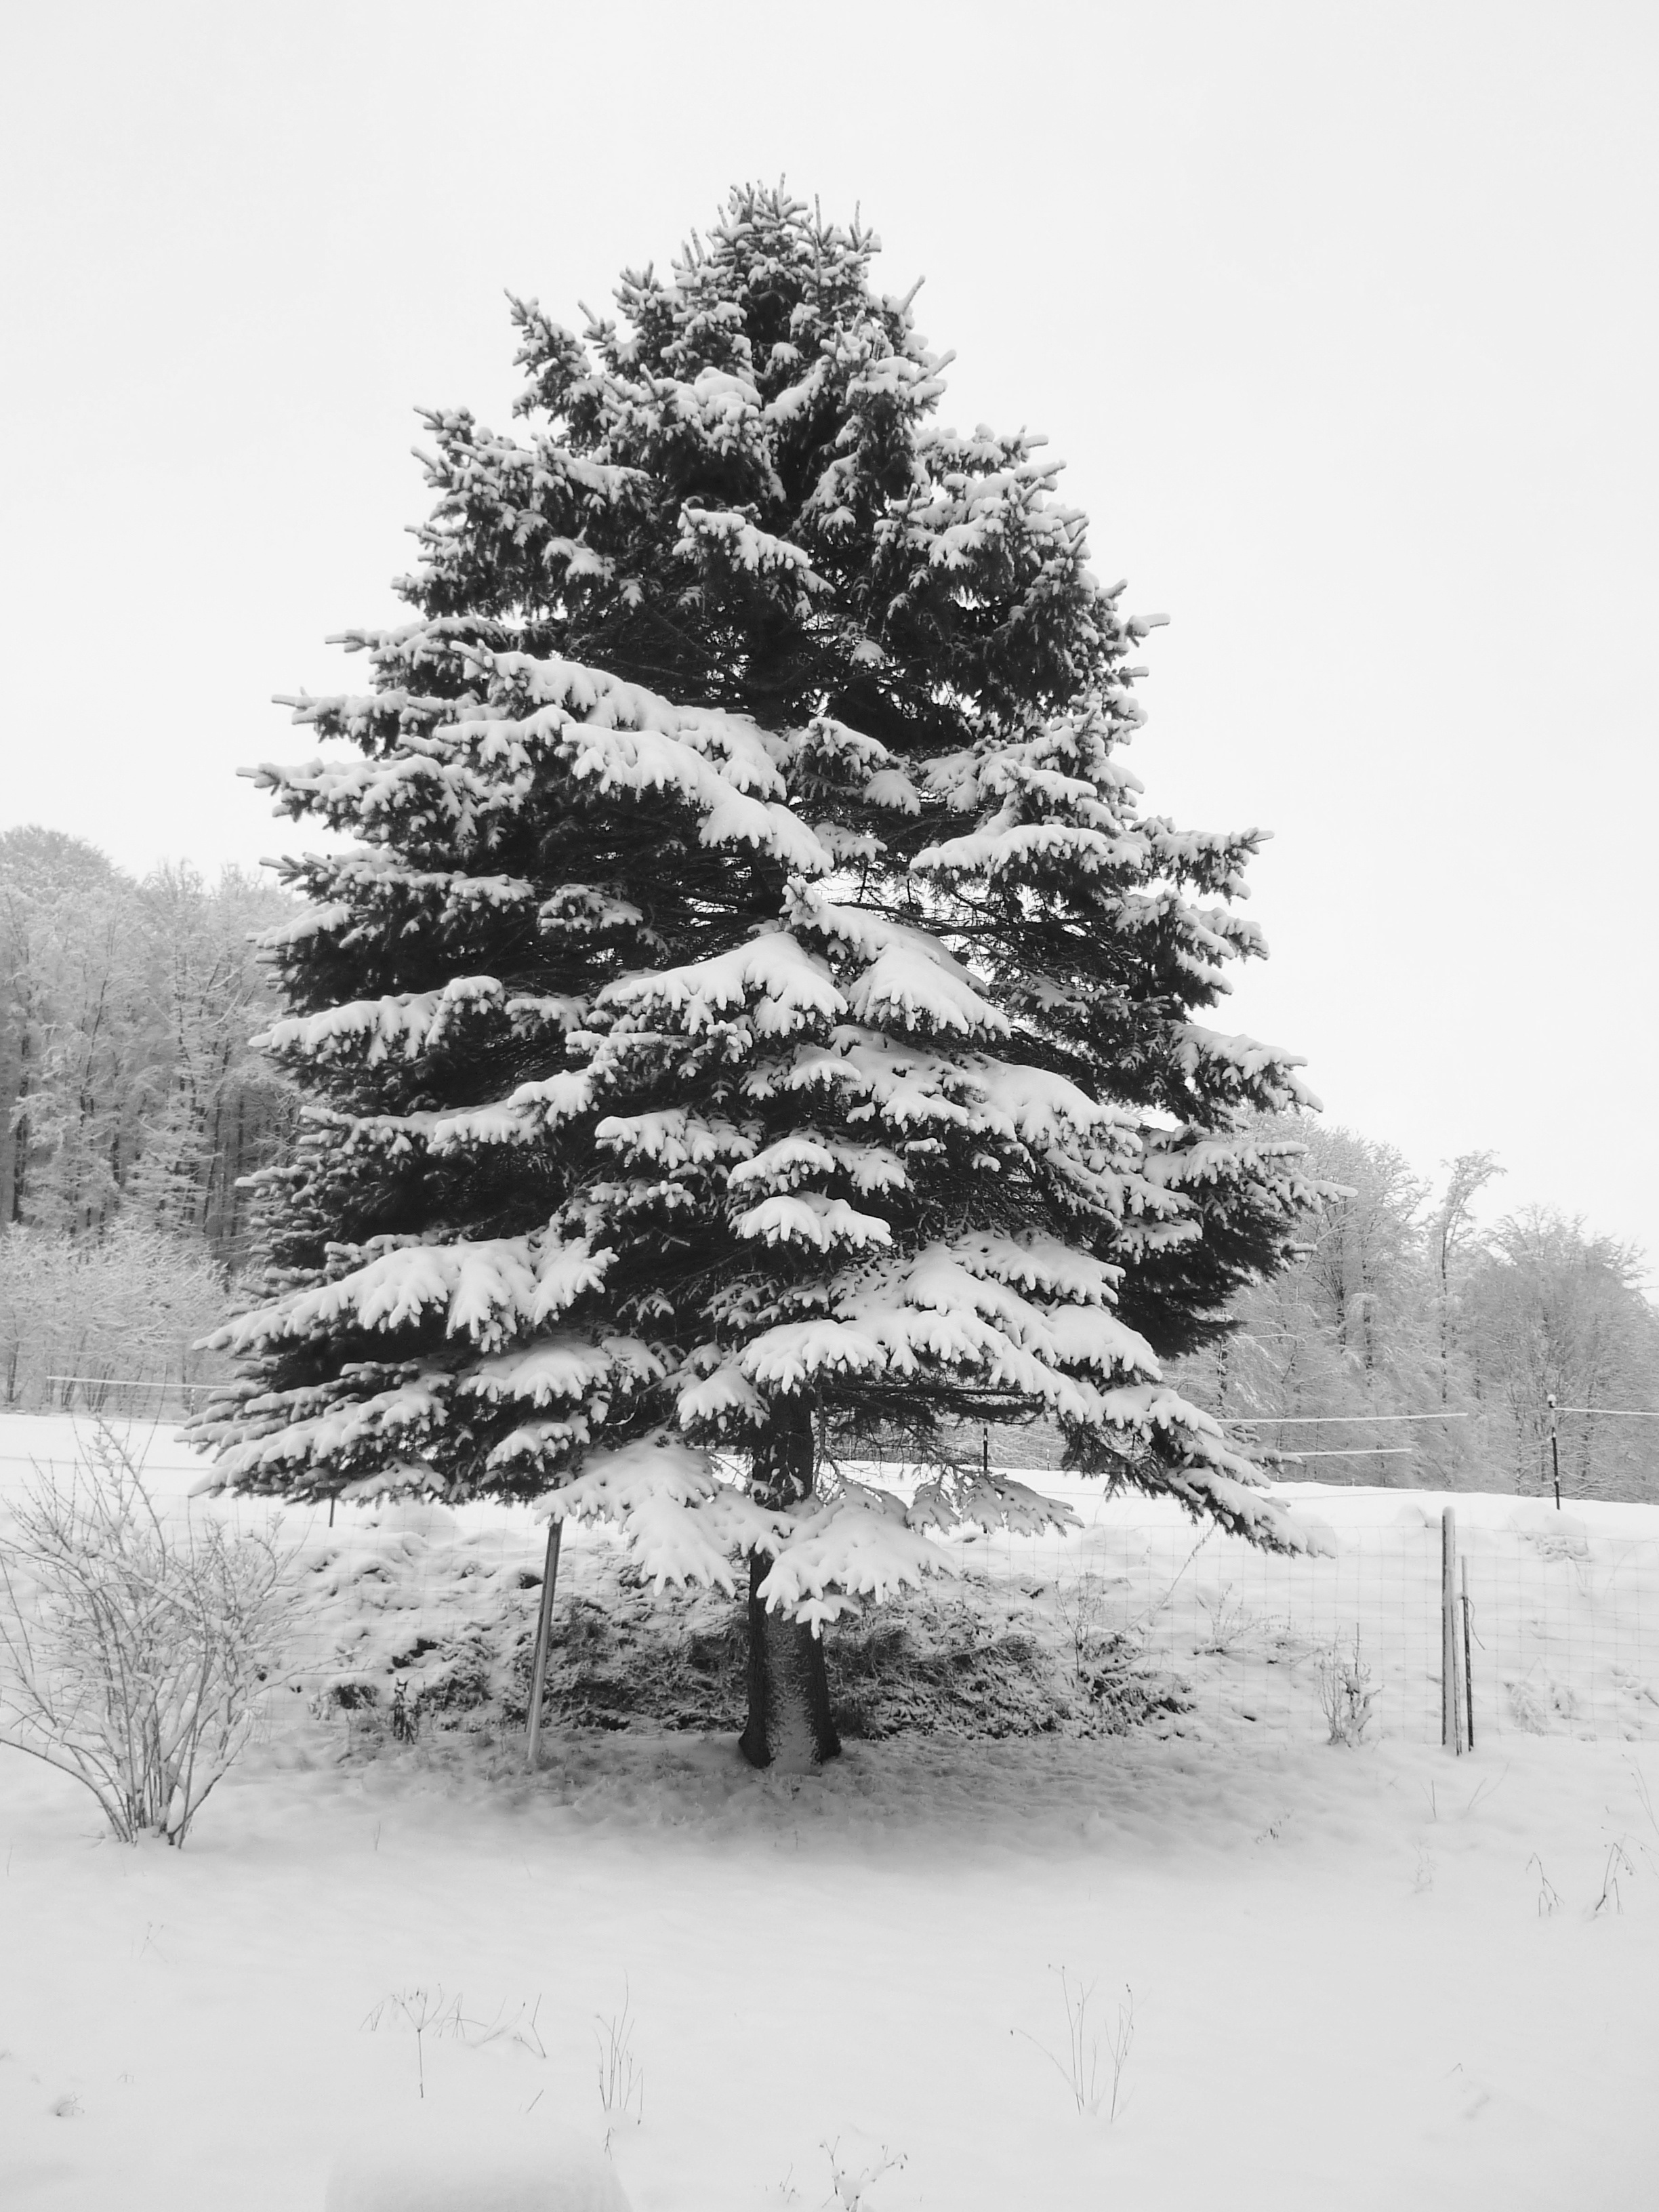
landscape, tree, nature, branch, snow, cold, winter, black and white, plant, evergreen, weather, monochrome, christmas, fir, christmas tree, season, black white, conifer, spruce, wintry, larch, freezing, pine family, monochrome photography, woody plant, land plant